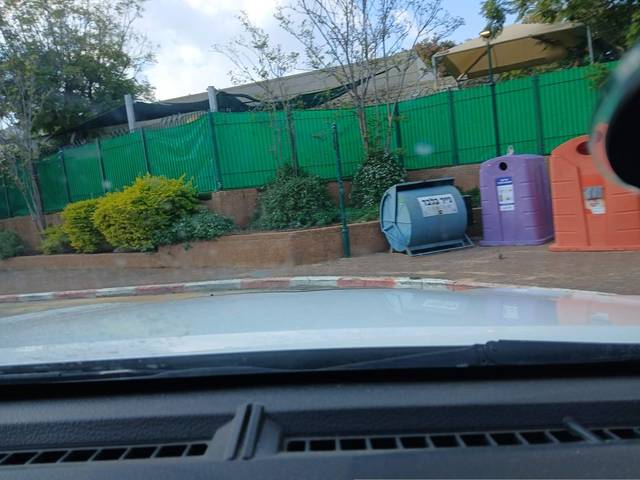
Region: Israel
Coordinates: 32.196, 34.853